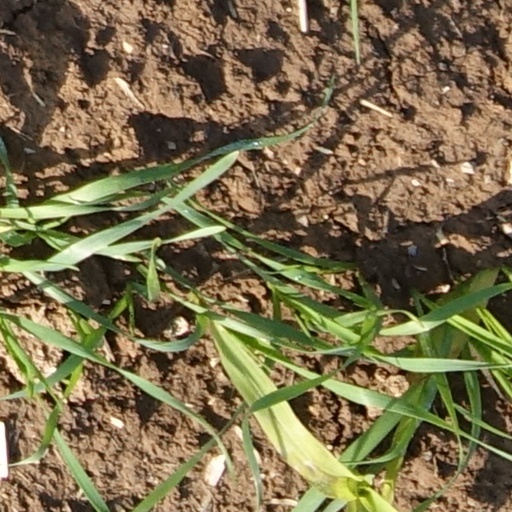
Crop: wheat